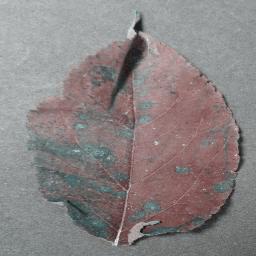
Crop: apple
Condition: cedar_rust